Georg Schumann (resistance fighter)

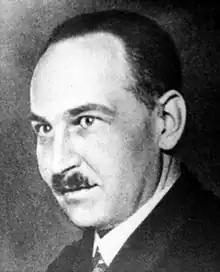
Georg Schumann

Georg Schumann (28 November 1886 – 11 January 1945) was a German communist and resistance fighter against the Nazi regime.